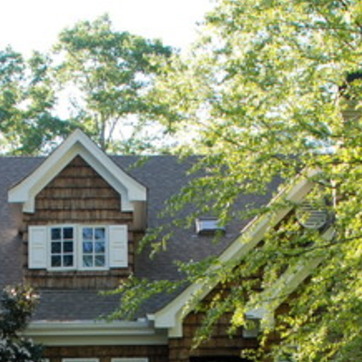
Material: other